Webosaurs

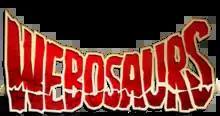
The "Webosaurs" Logo

Webosaurs was a massively multiplayer online game developed by American studio Reel FX Entertainment. Players explored a virtual world using dinosaur avatars and could socialize with other players, play mini-games, and decorate their homes. Beta-testing started on June 25, 2009, with the game officially launching on October 22, 2009. In 2012, the Webosaurs servers were shut down.